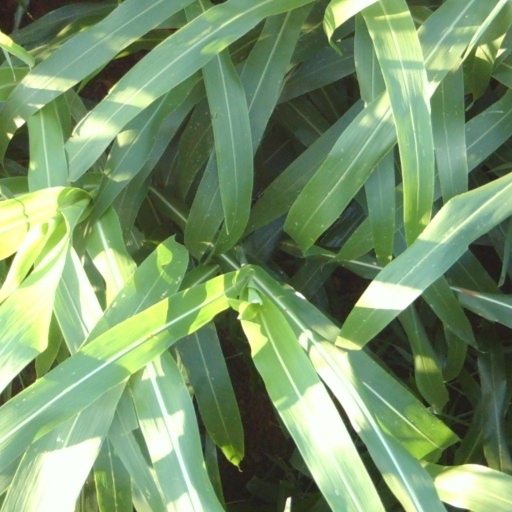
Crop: sorghum